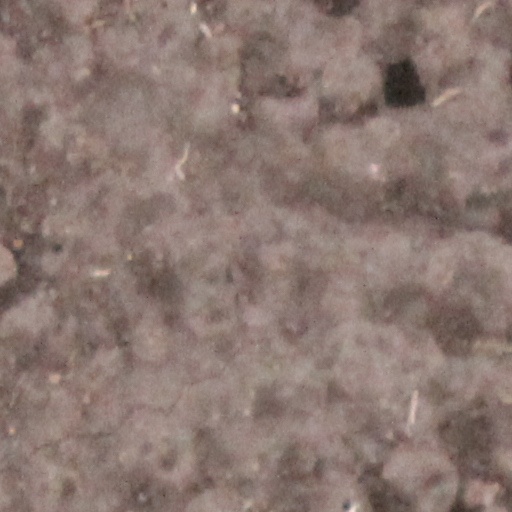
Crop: wheat